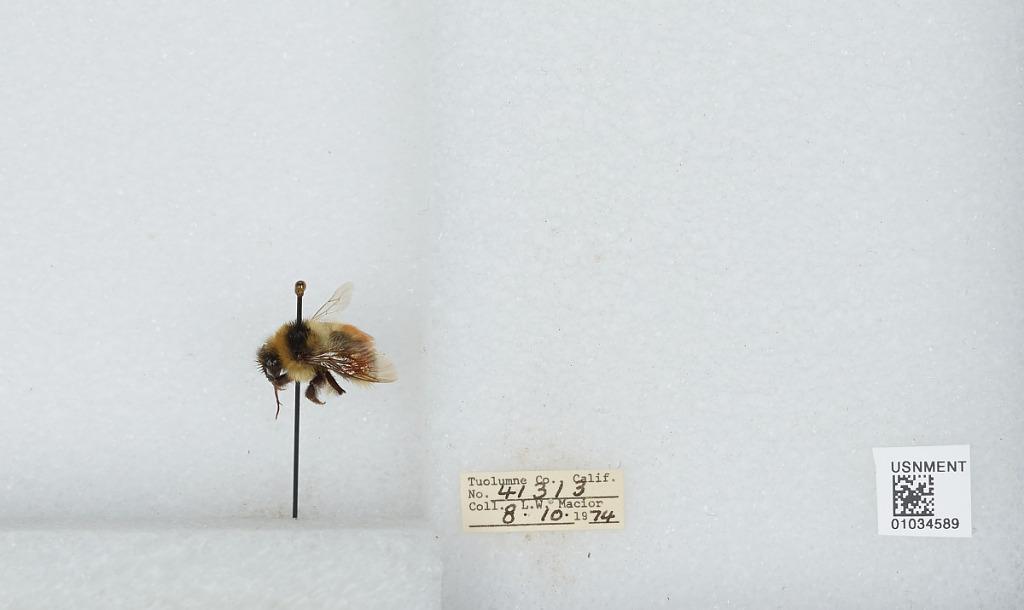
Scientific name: Bombus (Cullumanobombus) rufocinctus Cresson
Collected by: L. Macior
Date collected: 1974-8-10
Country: United States
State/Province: California
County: Tuolumne
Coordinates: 38.02, -119.93